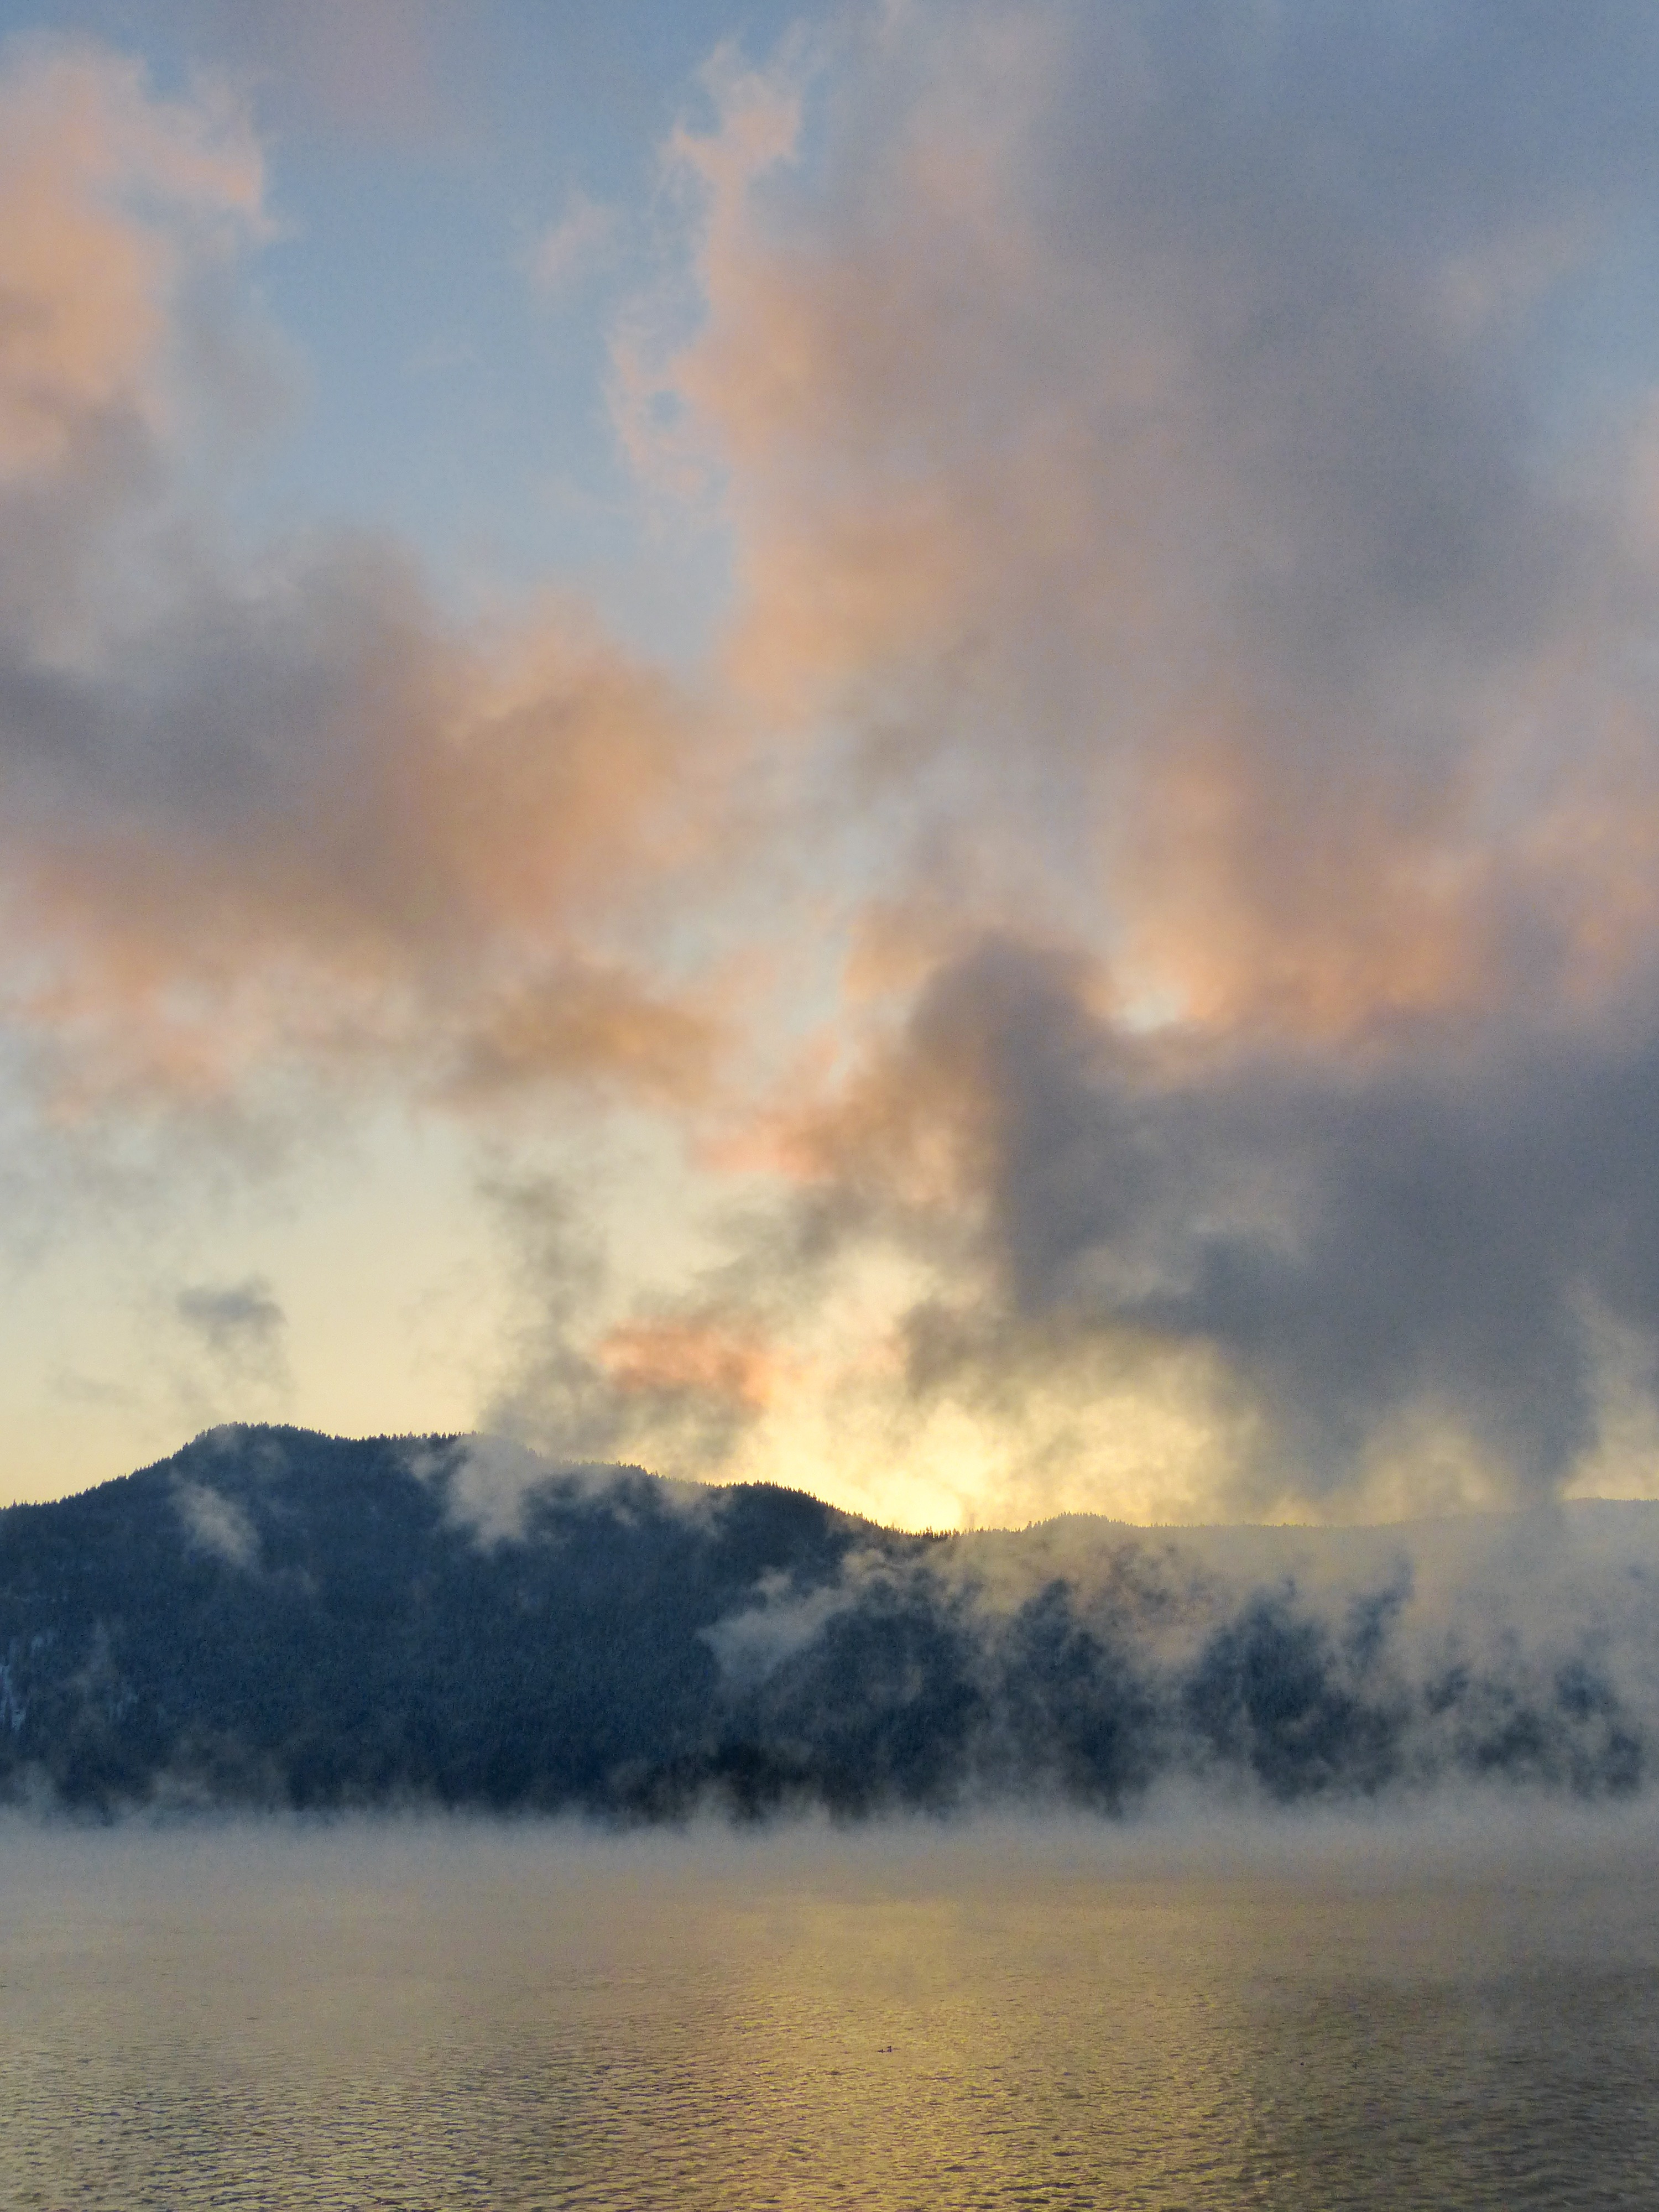
landscape, sea, nature, horizon, mountain, cold, winter, cloud, sky, fog, sunrise, sunset, mist, sunlight, morning, hill, dawn, atmosphere, dusk, evening, reflection, natural, scenery, weather, steaming, season, clouds, canada, mood, natural water, british columbia, canim lake, meteorological phenomenon, atmospheric phenomenon